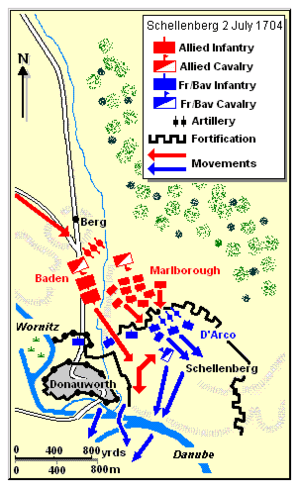
La bataille de Schellenberg ou bataille de Donauwörth eut lieu le 2 juillet 1704, au cours de la guerre de Succession d'Espagne.